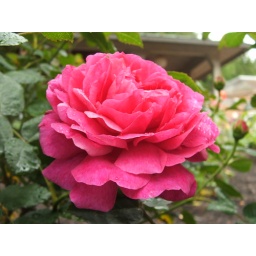
Dark pink rose in WWU Rose Garden